Geronima Pecson

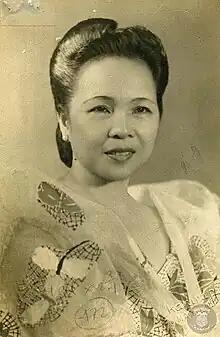

Geronima Josefa Tomelden Pecson (December 19, 1896 – July 31, 1989) was an educator, suffragette, and social worker who became the first woman senator of the Philippines in 1947 and the first woman member of the Executive Board of the United Nations Educational, Scientific and Cultural Organization (UNESCO) in 1950.